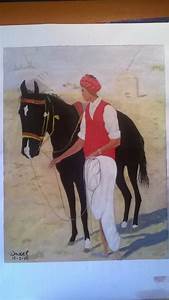
Label: cavallo